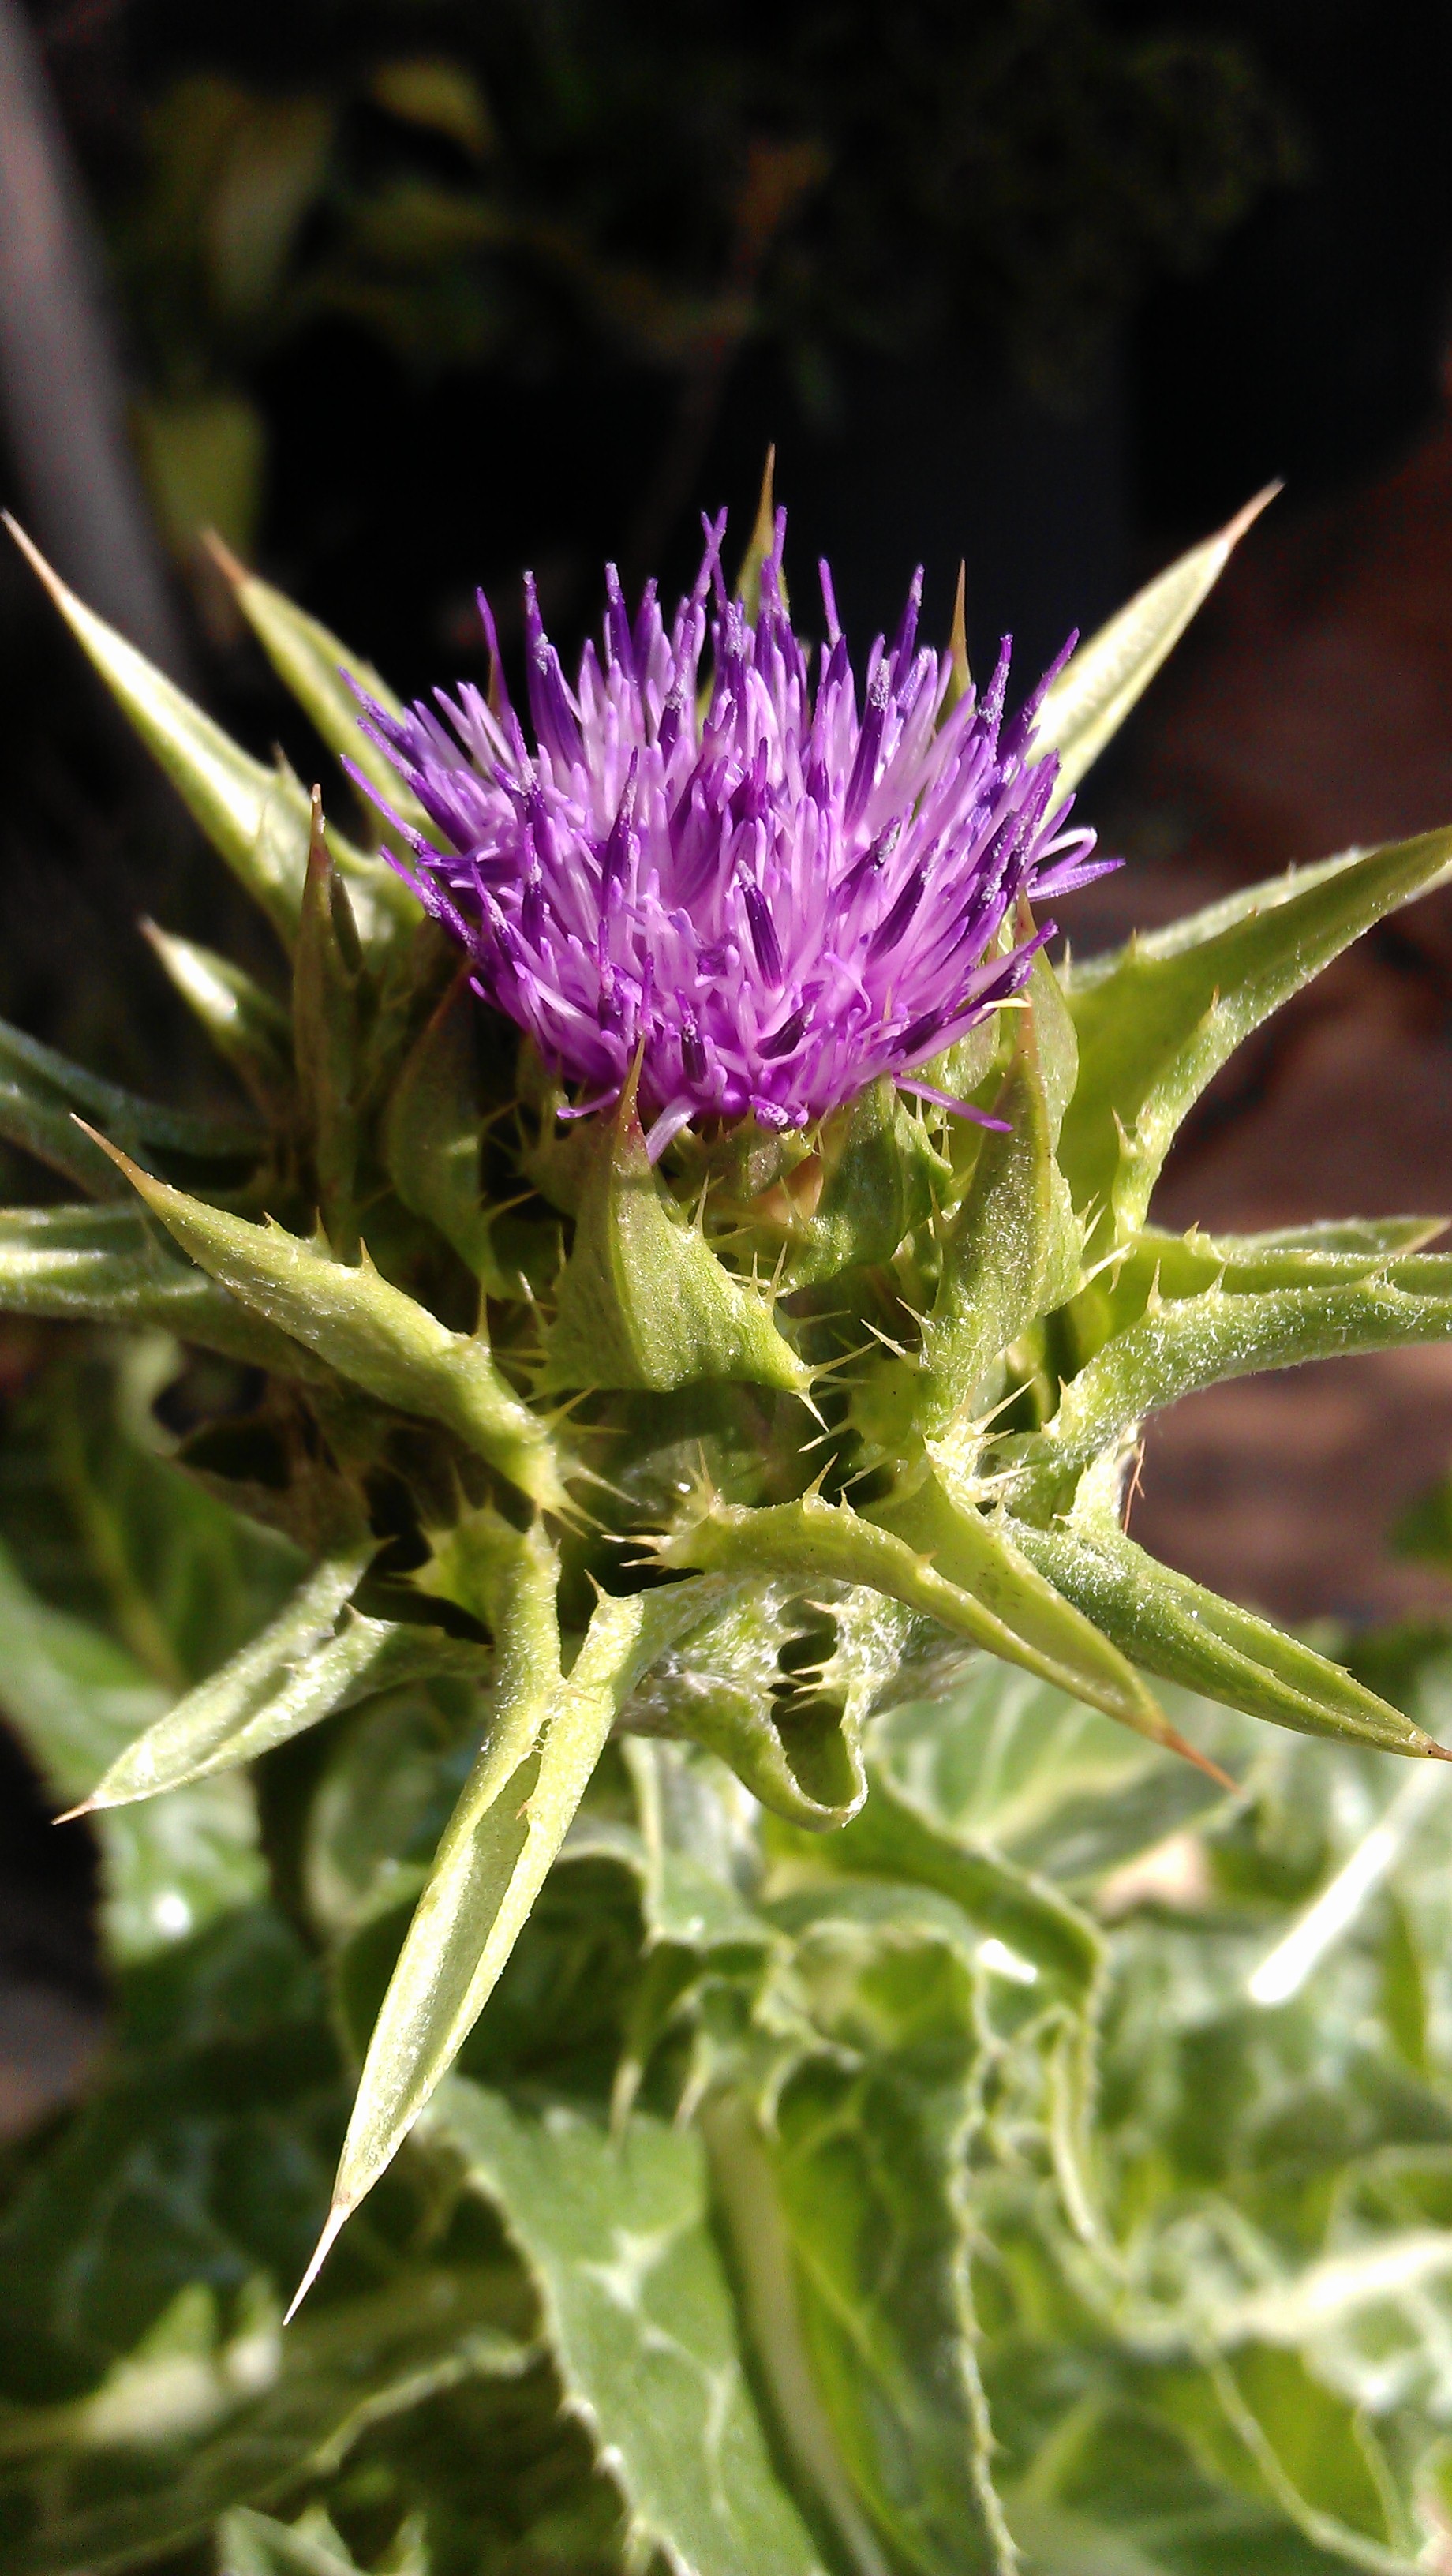
plant, flower, purple, produce, botany, flora, wildflower, thistle, lilac, macro photography, milk thistle, flowering plant, daisy family, silybum, herbal medicine, annual plant, land plant, artichoke thistle